Kamo no Mabuchi

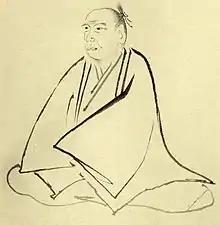
Mabuchi's portrait by his student

Mabuchi was born in 1697 in the village of Iba in Tōtōmi Province (currently part of the city of Hamamatsu, Shizuoka), as the third son of Okabe Masanobu. The Okabe were hereditary "kannushi" of Kamo Shrine in Kyoto, but his father was from a cadet branch of the clan and was a farmer. In 1707, he began training under Sugiura Kuniakira, a "kokugaku" scholar with a private academy in Hamamatsu and a disciple of Kada no Azumamaro. Mabuchi married in 1723, but his wife died the following year. At the age of 37, Mabuchi moved to Kyoto to study directly under Kada no Azumamaro. Following the master's death in 1736, Mabuchi moved to Edo in 1738 where he taught "kokugaku". In 1746, he was hired by Tokugawa Munetake, the head of the Tayasu branch of the Tokugawa clan.